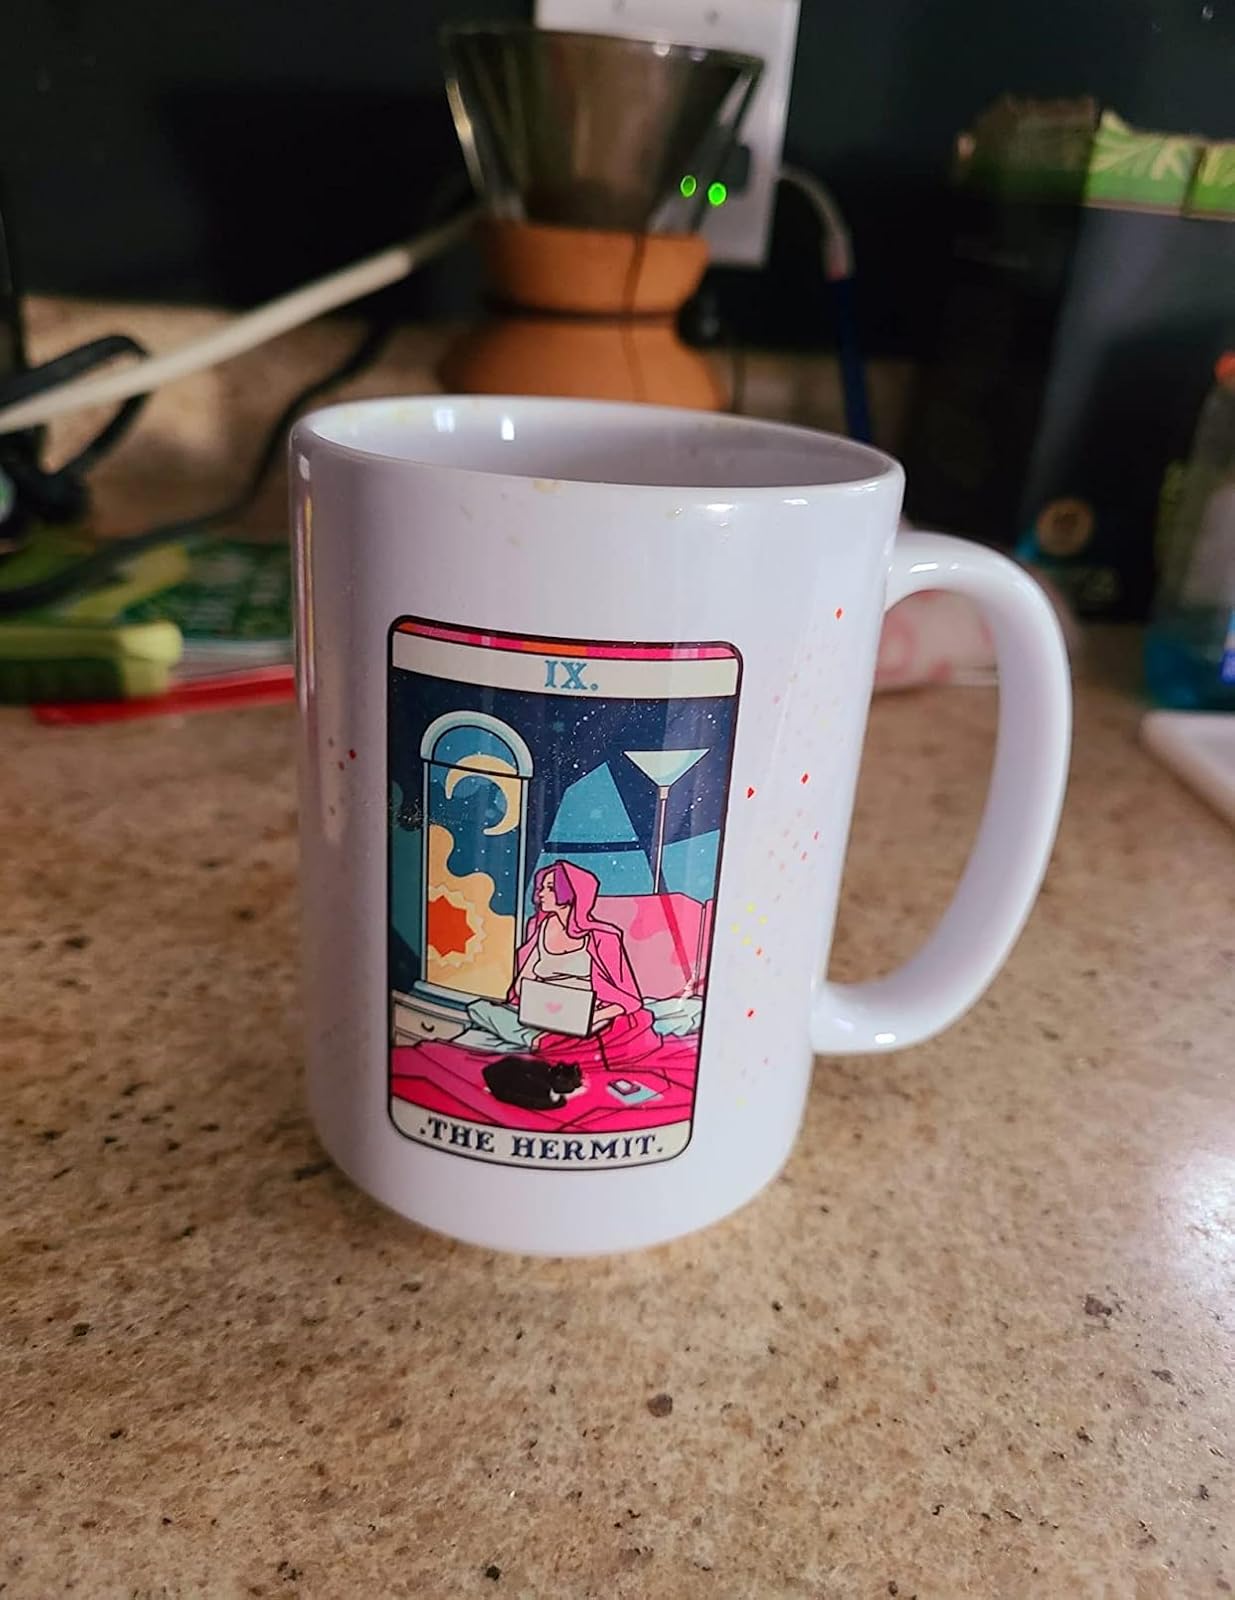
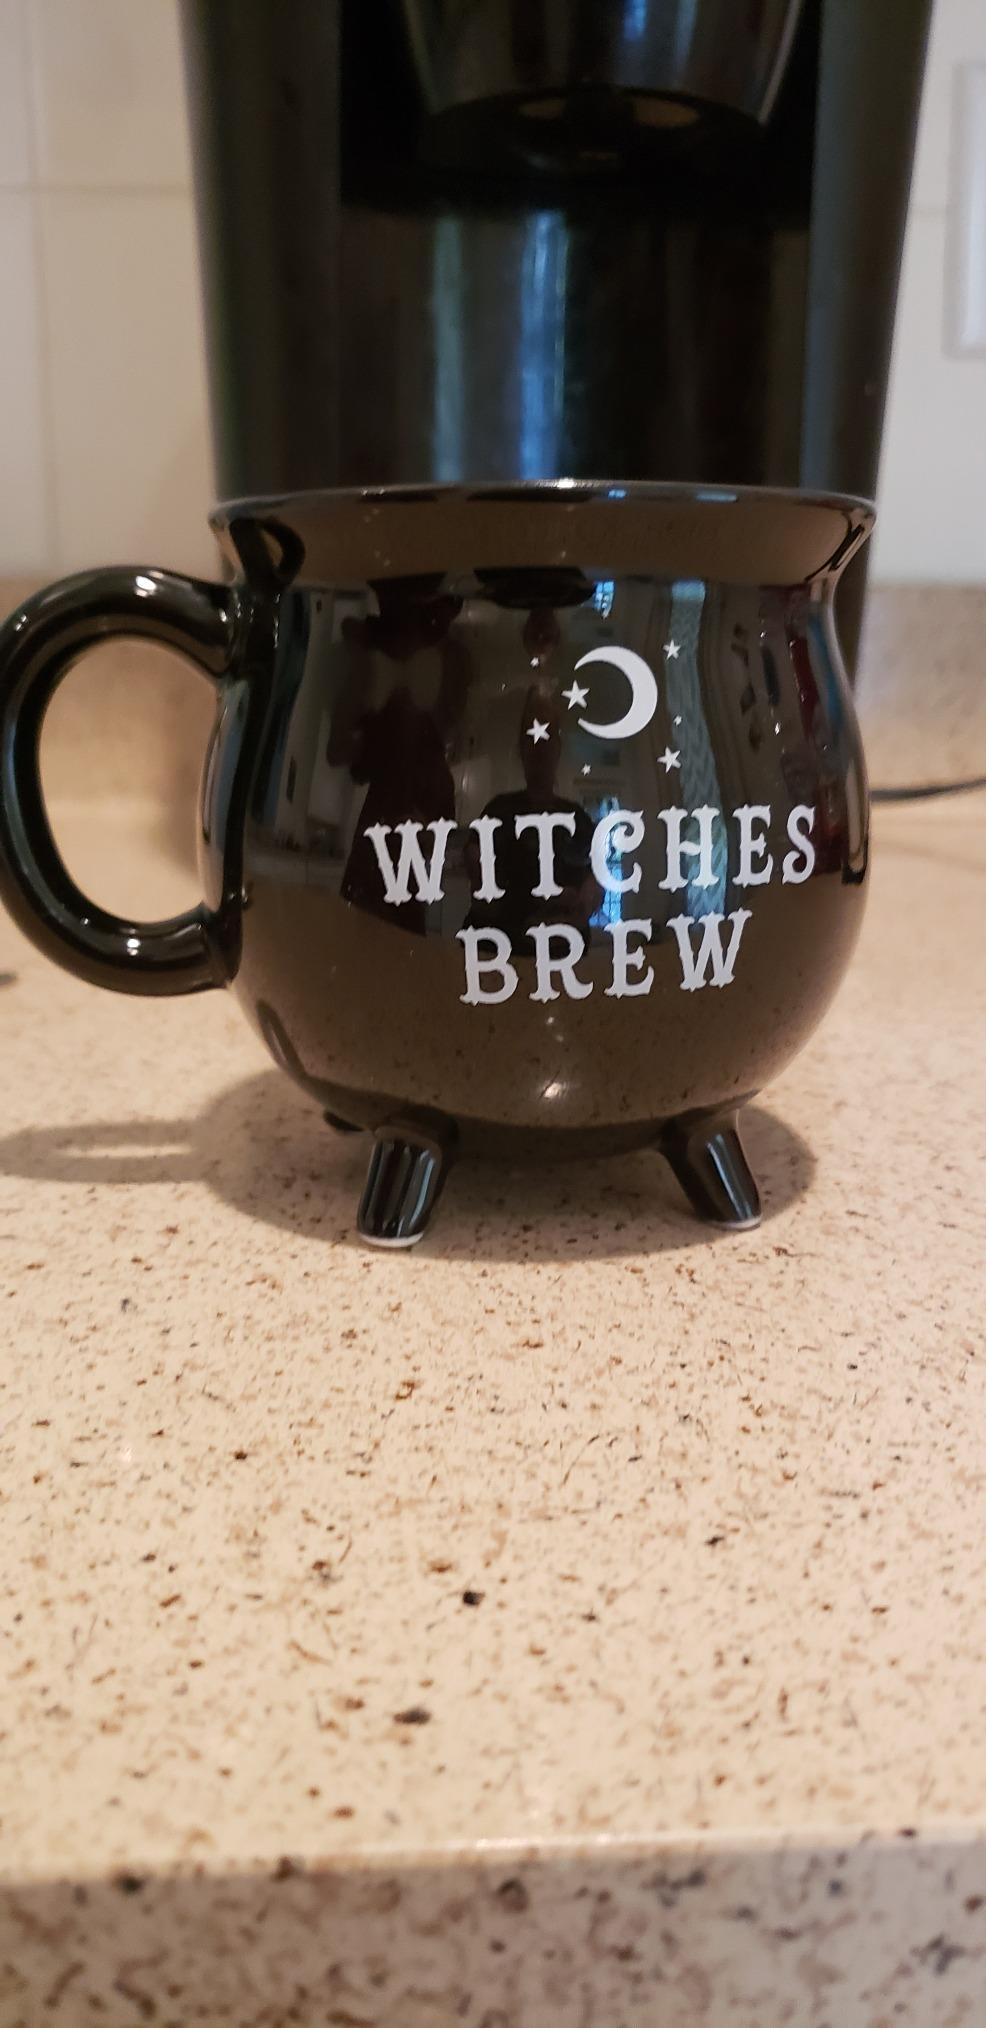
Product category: items_mug
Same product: no